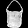
Label: Bag